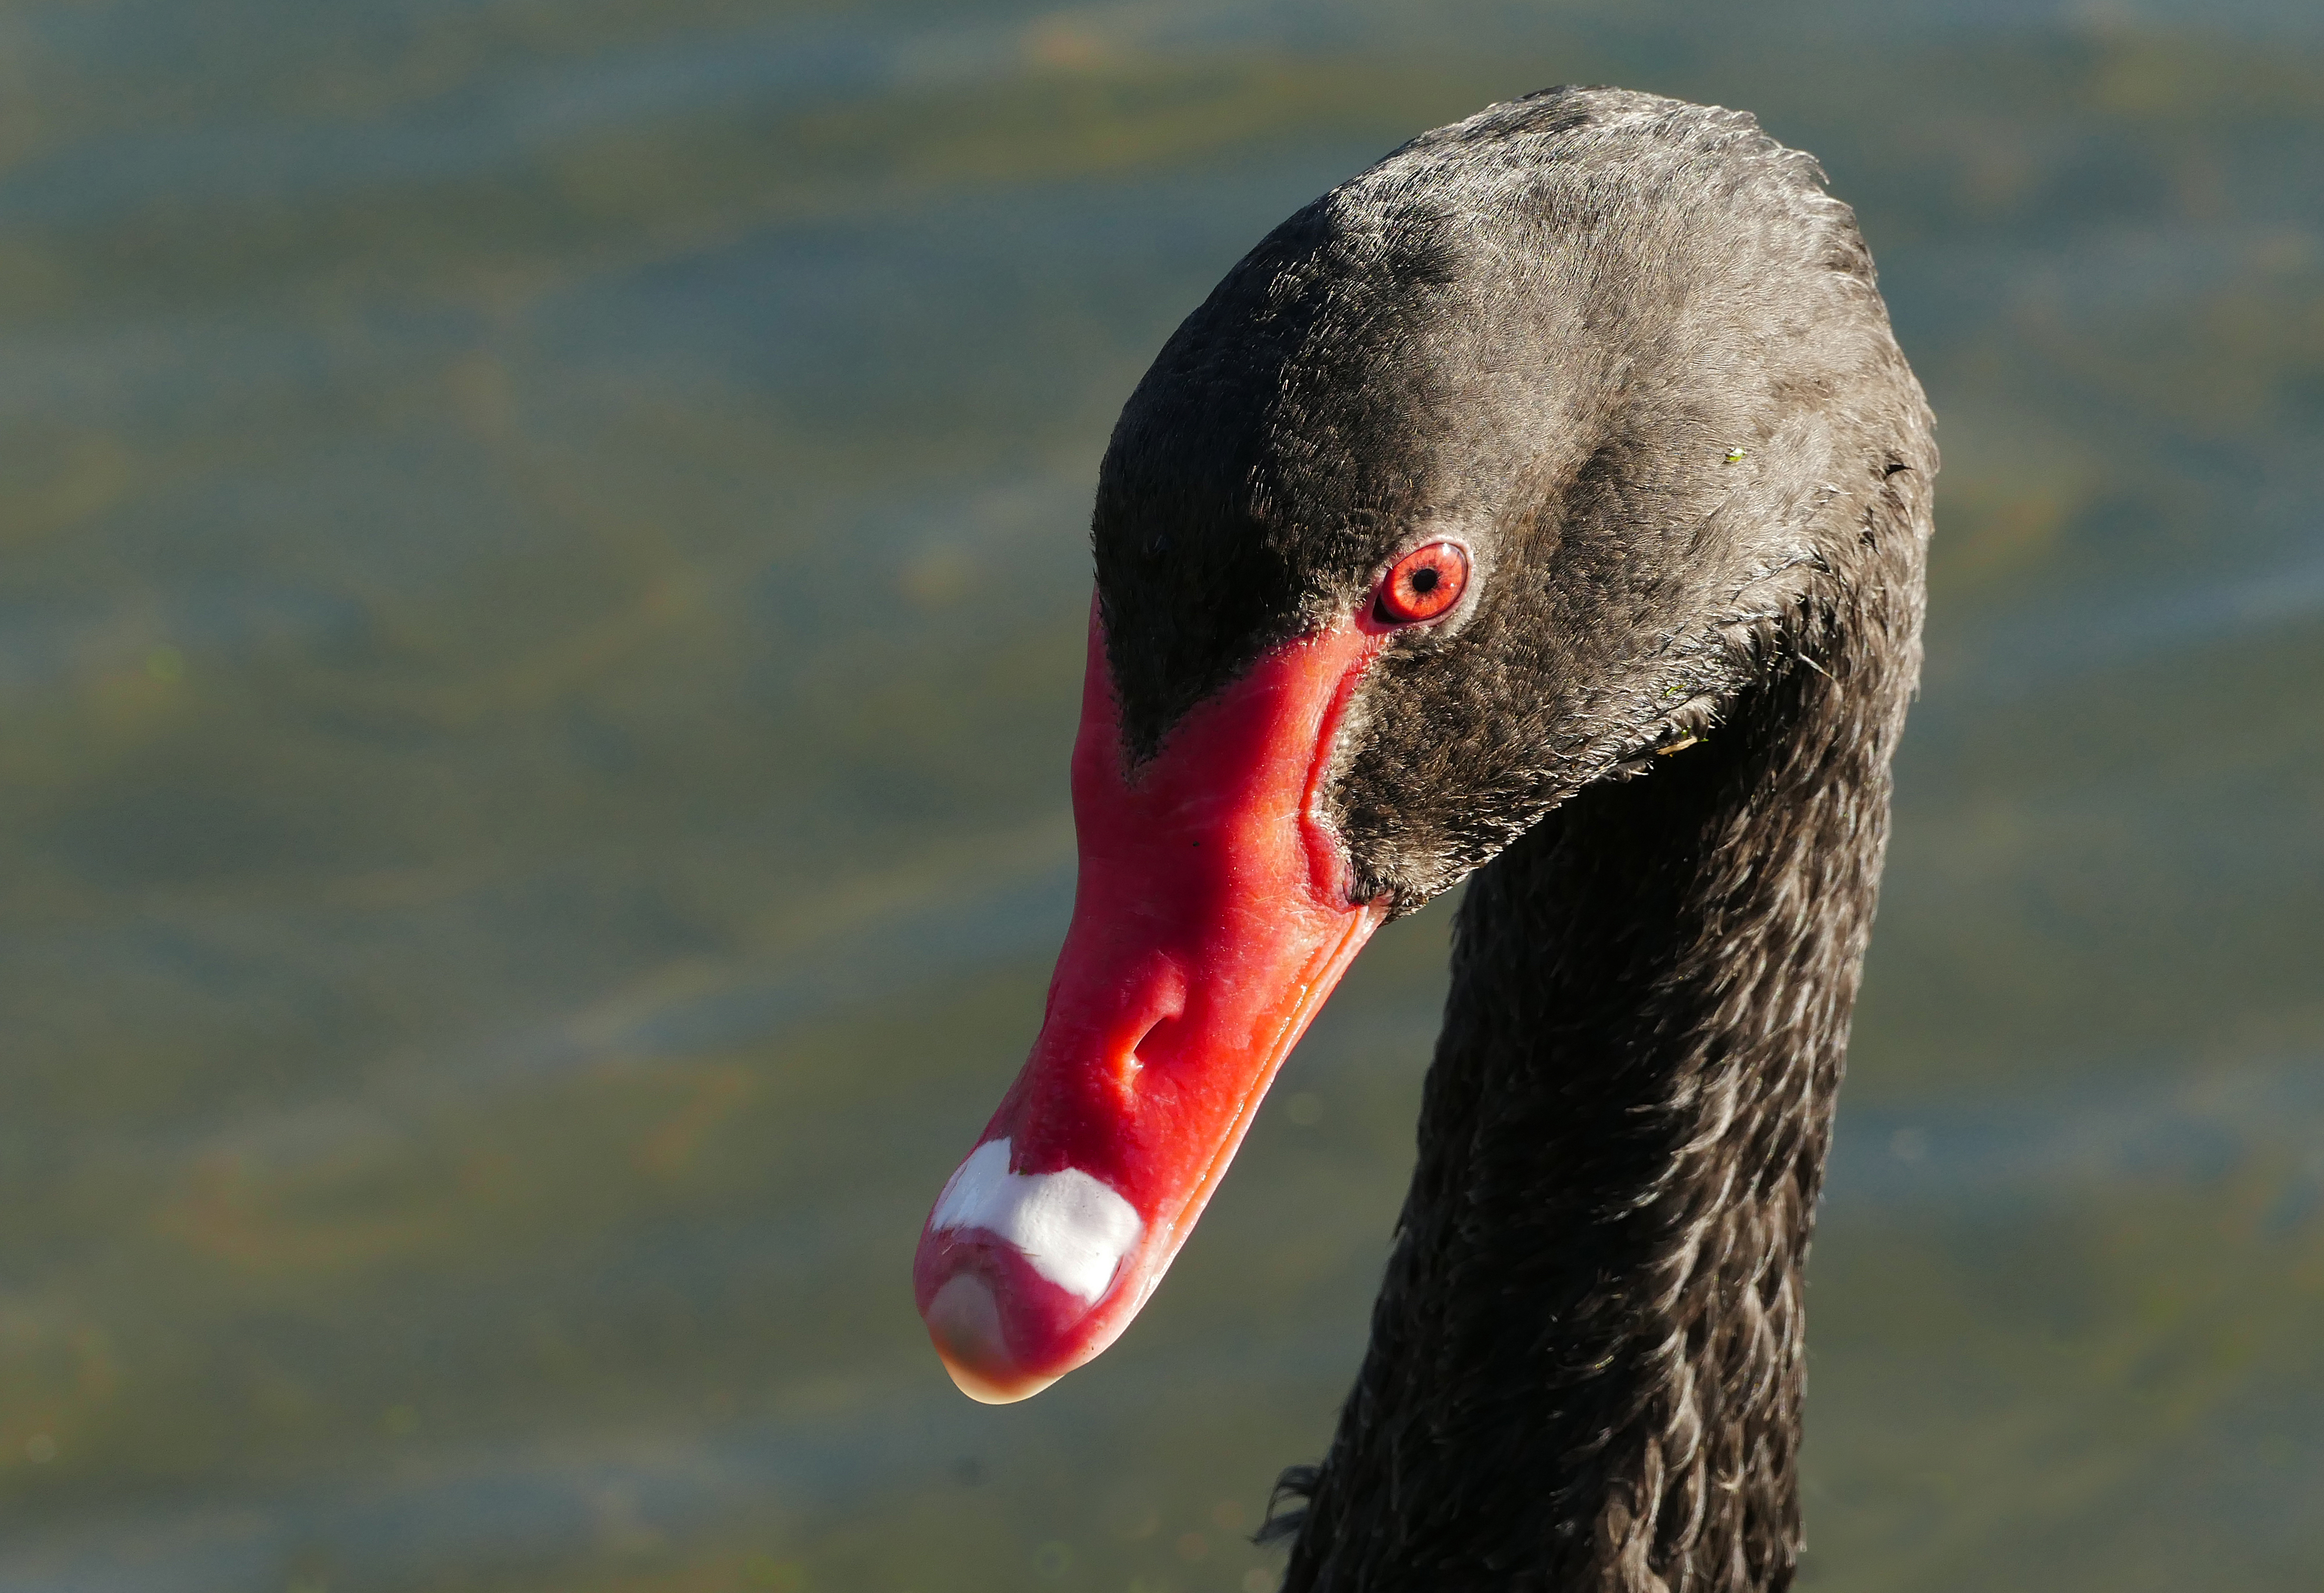
bird, wing, wildlife, beak, fauna, close up, swan, flamingo, vertebrate, lumixfz1000, waterfowl, cygnusatratus, blackswan, water bird, black swan, ducks geese and swans